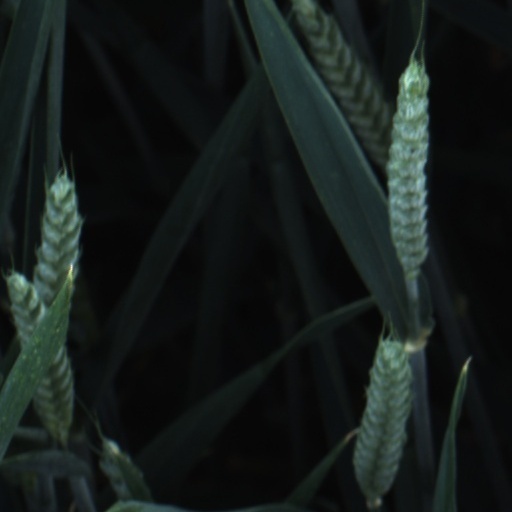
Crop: wheat